Brunswick, New York

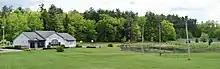
Brunswick Community Center

Brunswick offers a selection of recreation areas for residents and non-residents. Brunswick Town Beach and Park, formerly the Vanderheyden and Brunswick reservoirs, on North Lake Avenue, was bought and developed by the town in 1967 and opened in 1968. Access is free to town residents. The town also hosts a free concert series on Tuesday nights during the summer, located on the lawn of the Brunswick Community Center. Additionally, the Community Center, built on the foundation of the former Lee School, offers tennis courts, a basketball court, a playground, and rental space for special events hosted by town residents.